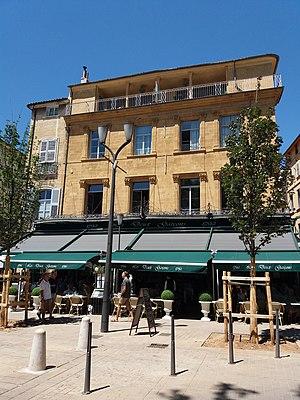
Brasserie Les Deux Garçons à Aix-en-Provence (Bouches-du-Rhône, France)